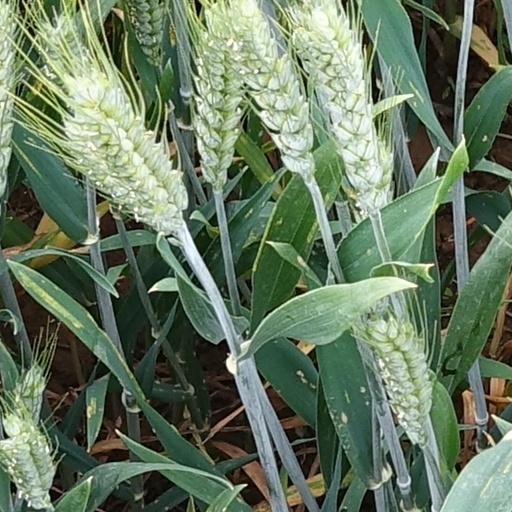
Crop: wheat